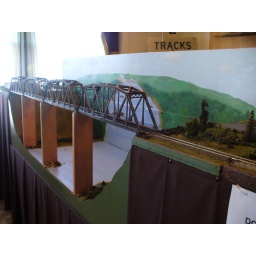
A model of the train bridge over the Red River at the Red River Railroad Museum in Denison, Texas.